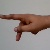
The image shows a hand gesture representing the letter 'P' in Indian Sign Language.